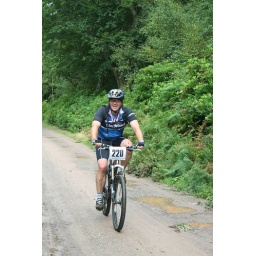
Gorrick Mountain Bike Event Minley Manor Yateley XC cross country Course- Taken by my 12 year old son Rowan.